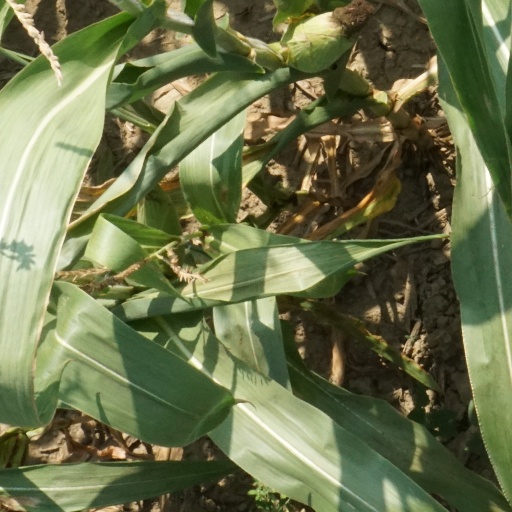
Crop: maize; corn